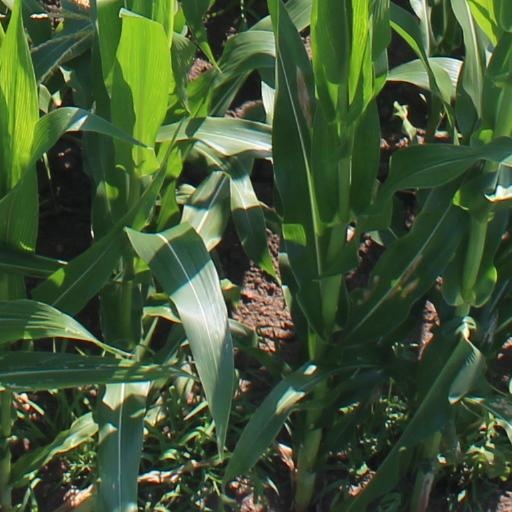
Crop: maize; corn